United Service Organizations

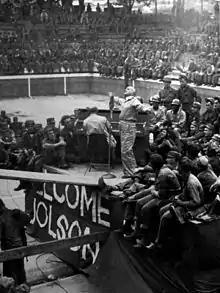
Al Jolson, the first star to perform in Korea, September 17, 1950

According to Emily Yellin, many of the key foot soldiers in the USO's mission were women who were "charged with providing friendly diversion for U.S. troops who were mostly men in their teens and twenties." USO centers throughout the world recruited female volunteers to serve doughnuts, dance, and just talk with the troops. USO historian Julia Carson writes that this "nostalgic hour," designed to cheer and comfort soldiers, involved "listening to music – American style" and "looking at pretty girls, like no other pretty girls in the world – American girls."